Adalgisa Ximenes

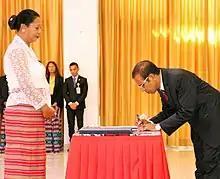
Adalgisa Ximenes receiving her accreditation from President Taur Matan Ruak 11 February 2016

Adalgisa Maria Soares Ximenes (born March 13, 1968) is a diplomat and former politician in East Timor.